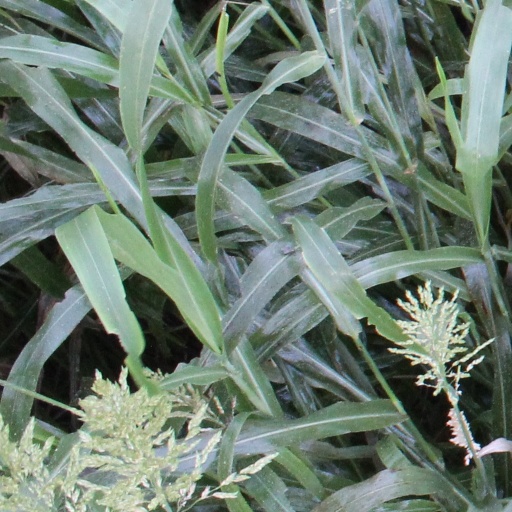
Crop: sorghum